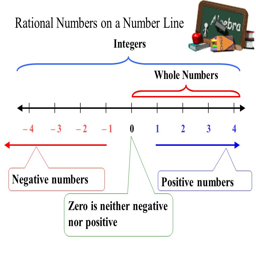
rational numbers on a number line